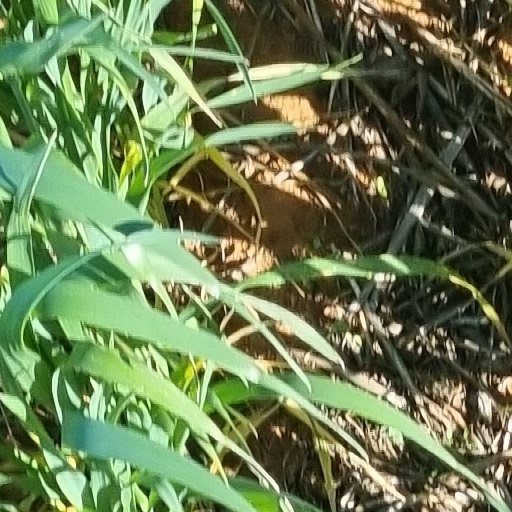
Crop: wheat